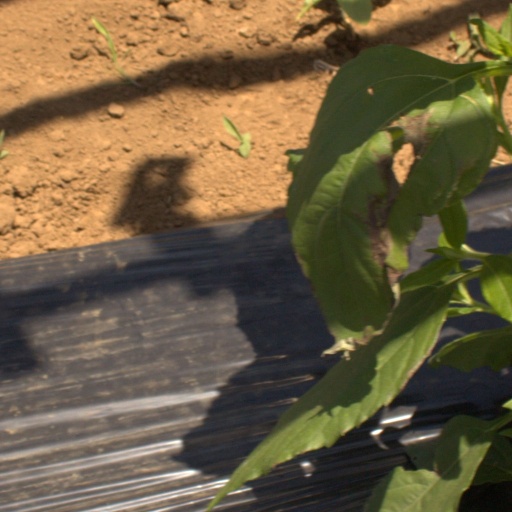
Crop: Jerusalem artichoke